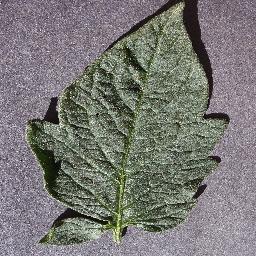
Label: Tomato___healthy